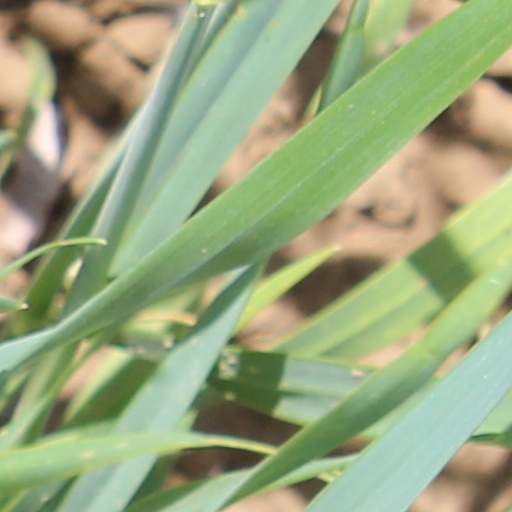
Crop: wheat